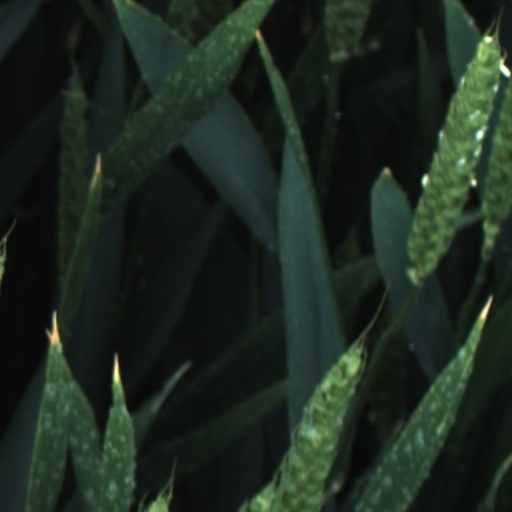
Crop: wheat